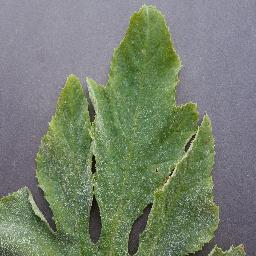
Label: Squash___Powdery_mildew